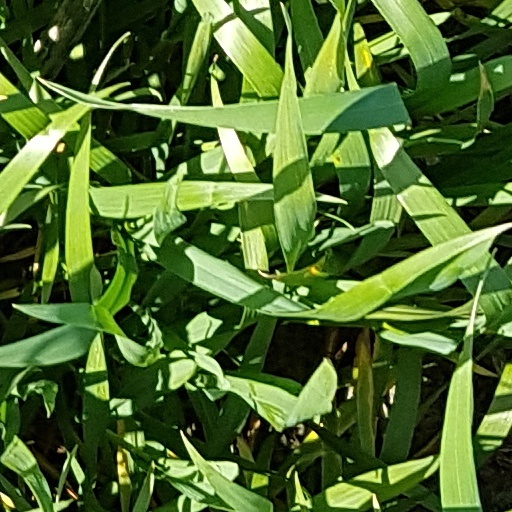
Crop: wheat